Cool World

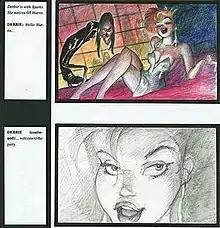
Storyboard by Louise Zingarelli based on Bakshi's original screenplay

Following a career resurgence with "" in the late 1980s, in 1990, Ralph Bakshi concepted a new film project involving a cartoonist who created a comic book while in prison that makes him an underground "star". The cartoonist would go on to have sexual intercourse with a femme fatale "doodle" named Debbie Dallas (a play on the title of the pornographic film, "Debbie Does Dallas") and father a hybrid child with her; half-cartoon, and half-human. The child, growing up resenting its father for abandoning it, would grow up and go on to make a pilgrimage to the real world to try to hunt down its father and kill him. Ralph pitched the idea as a live-action animated horror film to Paramount Pictures, where he had served as the final head of the studio's animation division some years earlier. Bakshi stated that Paramount Pictures "bought the idea in ten seconds." In addition to Bakshi himself writing his own screenplay going off of his concept, Michael Grais and Mark Victor, along with an uncredited Larry Gross wrote several drafts of the screenplay based on Bakshi's original concept. Grais has accused Bakshi of lying about his contribution, noting he and Victor won repeated arbitrations regarding their credits. Producer Frank Mancuso Jr. — son of Paramount president Frank Mancuso Sr. — became attached as producer, leading Paramount to greenlight the film in November 1990. A long-running rumor attached to the film is that when Bakshi discovered that his original concept had been re-written behind his back without his knowledge or permission, he got into a physical altercation with Frank Mancuso Jr. that involved him punching the producer in the mouth. However, in a 2022 phone interview with Kevin E. G. Perry of "The Independent", Bakshi put that rumor to rest, saying, "I never punched Frank Mancuso Jr. [...] That was just a rumour. I yelled at him a couple of times, but that wasn't his fault. I like Frank. I never punched him. Can you set that straight?"